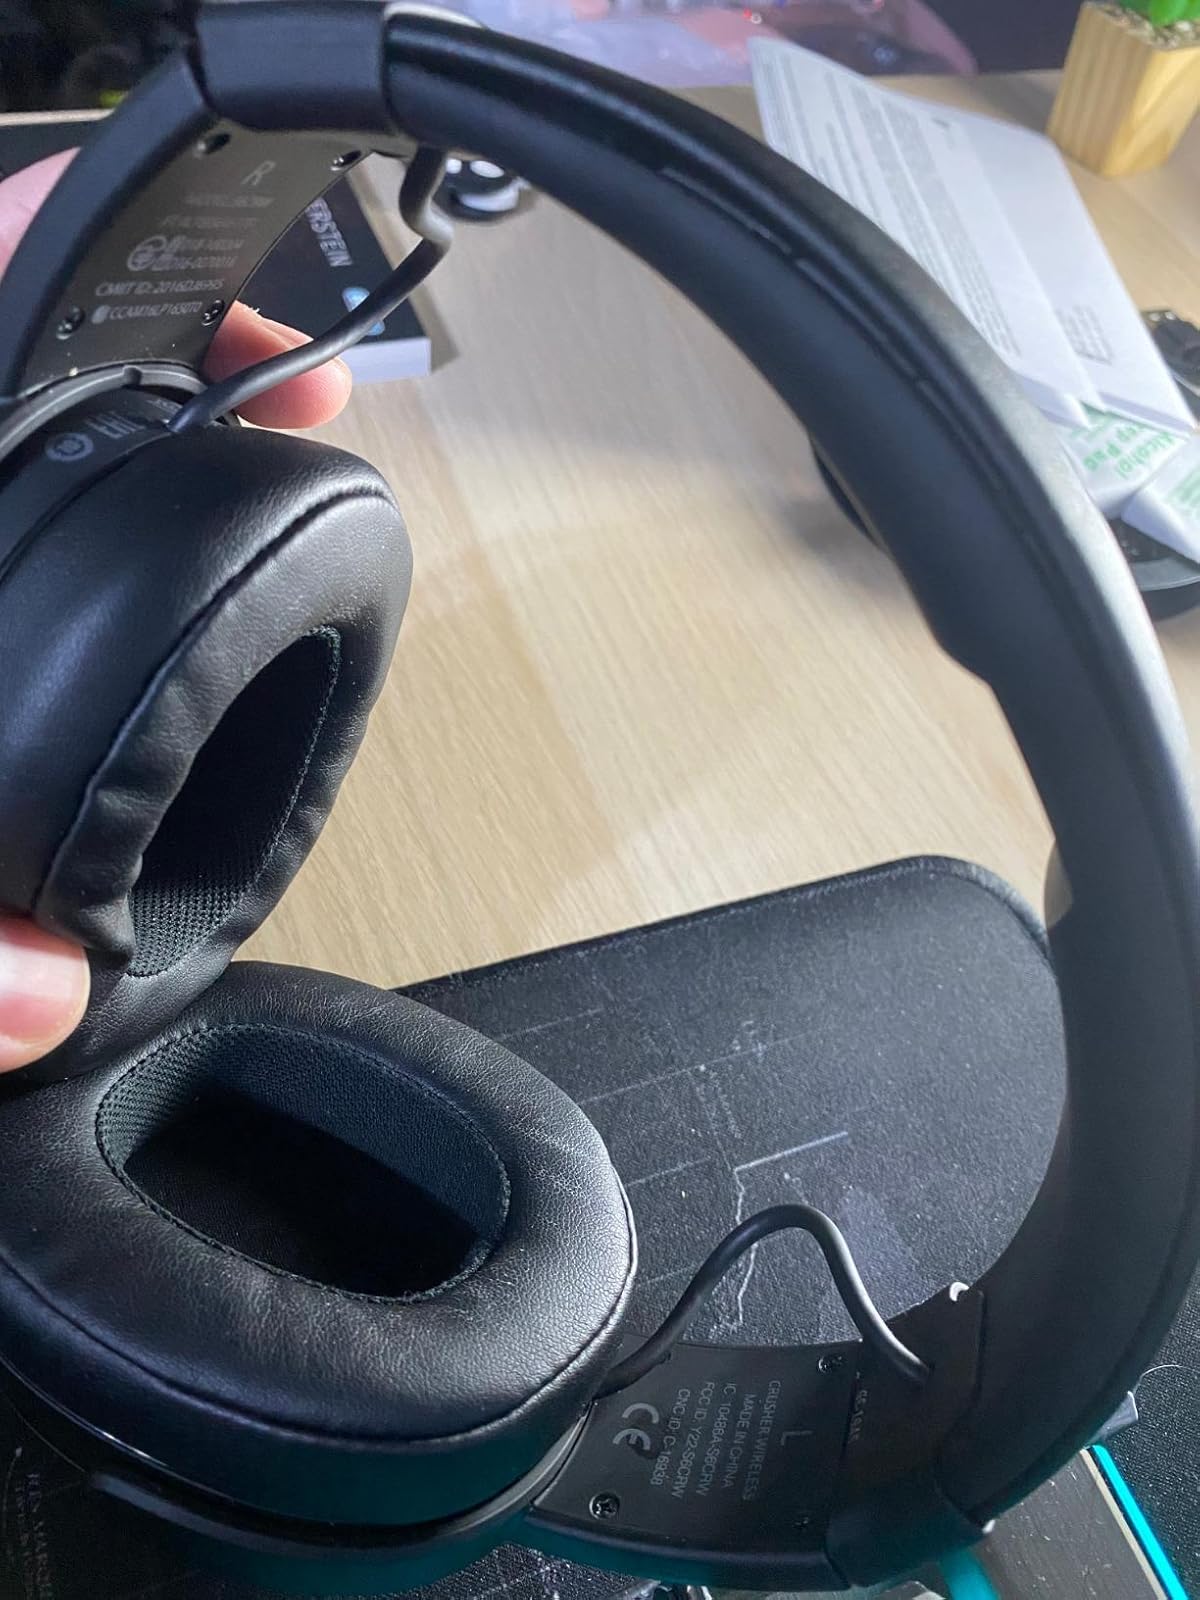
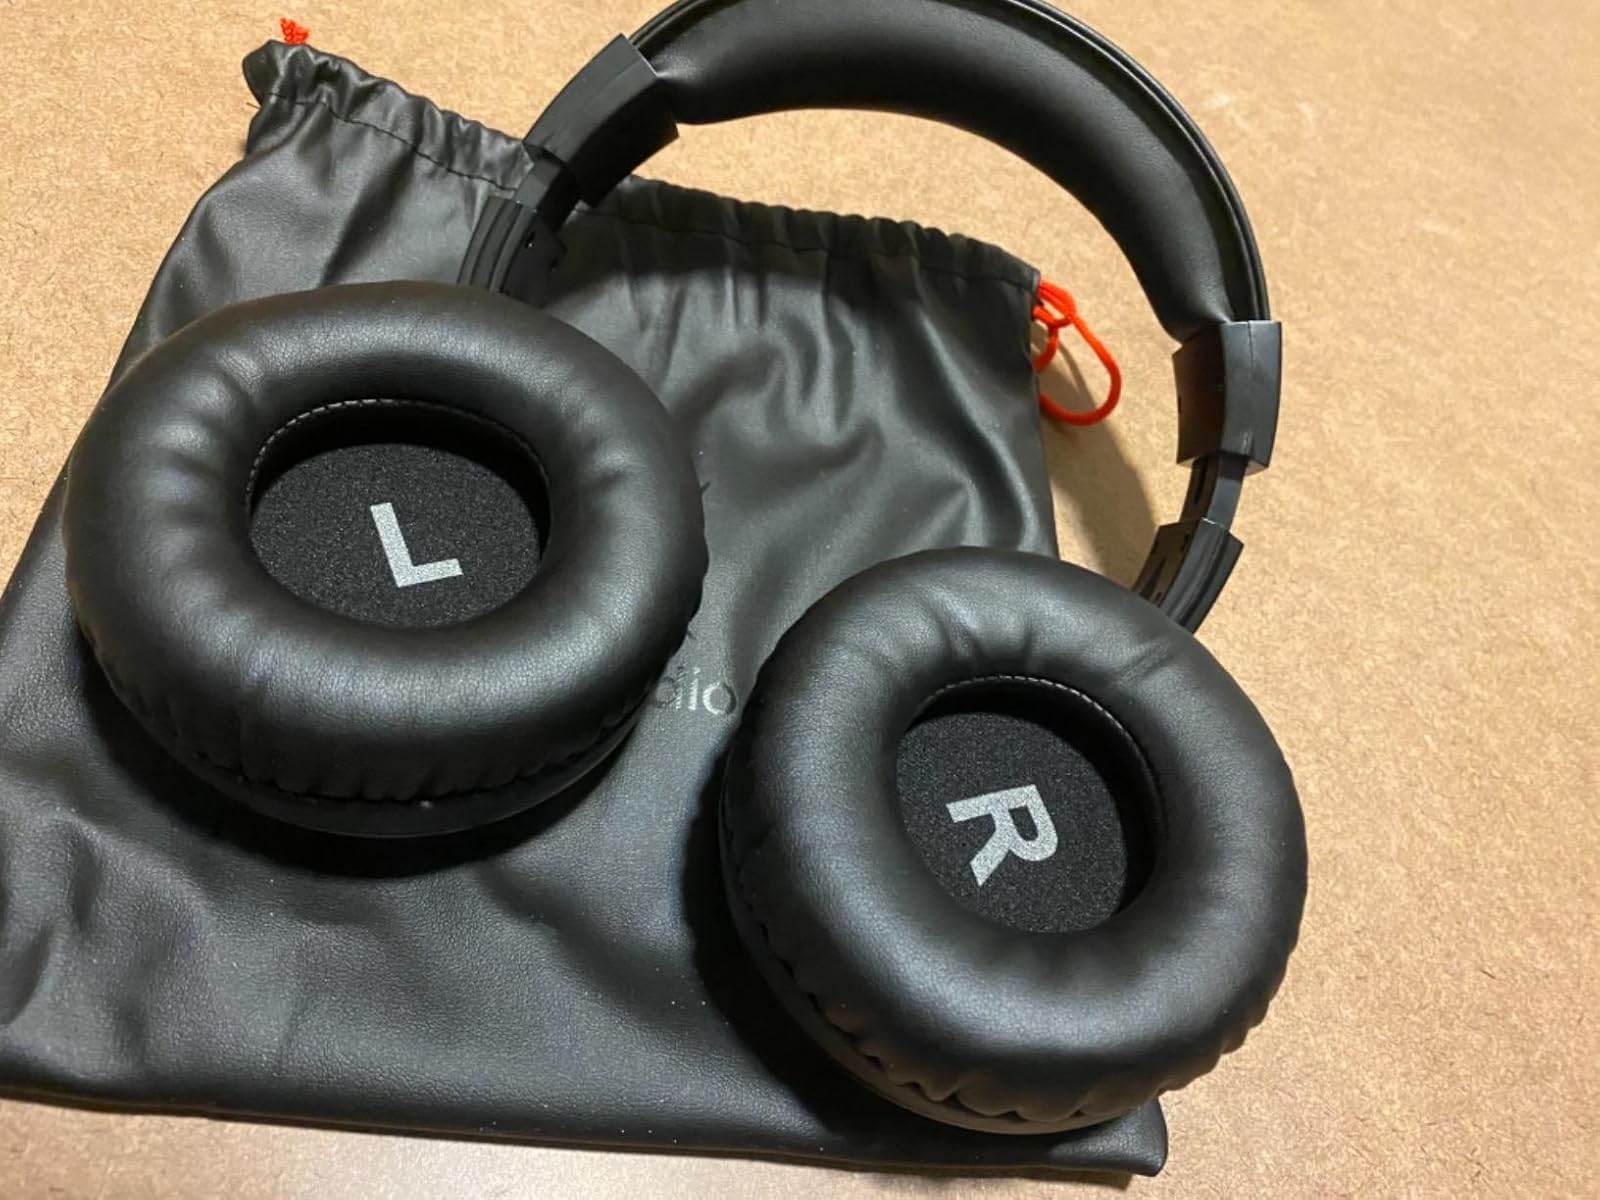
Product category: headphones
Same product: no